Fisherman's Bastion

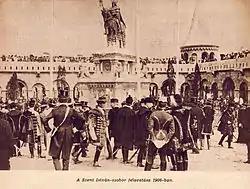
Inauguration of the Statue in 1906

The north and south bastions, as well as the corridors form the bastion courtyard, are connected below by a staircase connecting the bastions on both sides, above, and on the level of the courtyards by a parapet. One of Schulek's greatest merits is that he transformed this area of the Castle Hill, which was essentially and originally for military purposes, into a peaceful promenade and a lookout object, forming a significant architectural unit of the Castle Hill, with the Matthias Church behind it. Originally, the temple was closed to the battlements for military purposes and could not be built too high, for similar reasons. Schulek, alive to the government decree that unlocked the military objectives, opened the Fisherman's Bastion towards the Danube and Pest by encircling the church trunk and, with the two bastion towers, secured sufficient space for the building complex. He formed covered corridors along the edges of the former battlements, with an arch on an open row of columns, above which he opened an accessible courtyard with ornate buildings (bastions) with conical roofs. Currently, this area serves as a lookout. In the north, a multi-storey, overlapping tower rises, the main tower, below which are the statues of Elder and Álmos leaders, a lion holding a tassel shield, and a mythological creature with an open mouth, a dragon carved in the same style as the two founding leaders. In the narrow area in front of the Matthias Church sanctuary, there is an ornate parapet that connects the two corridors of the Fisherman's Bastion, allowing a view from below. The arcade-like barrier wall is decorated with a balcony in the axis of the middle staircase.